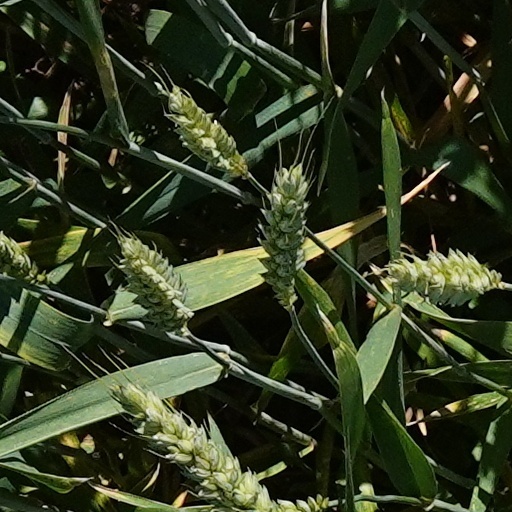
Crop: wheat